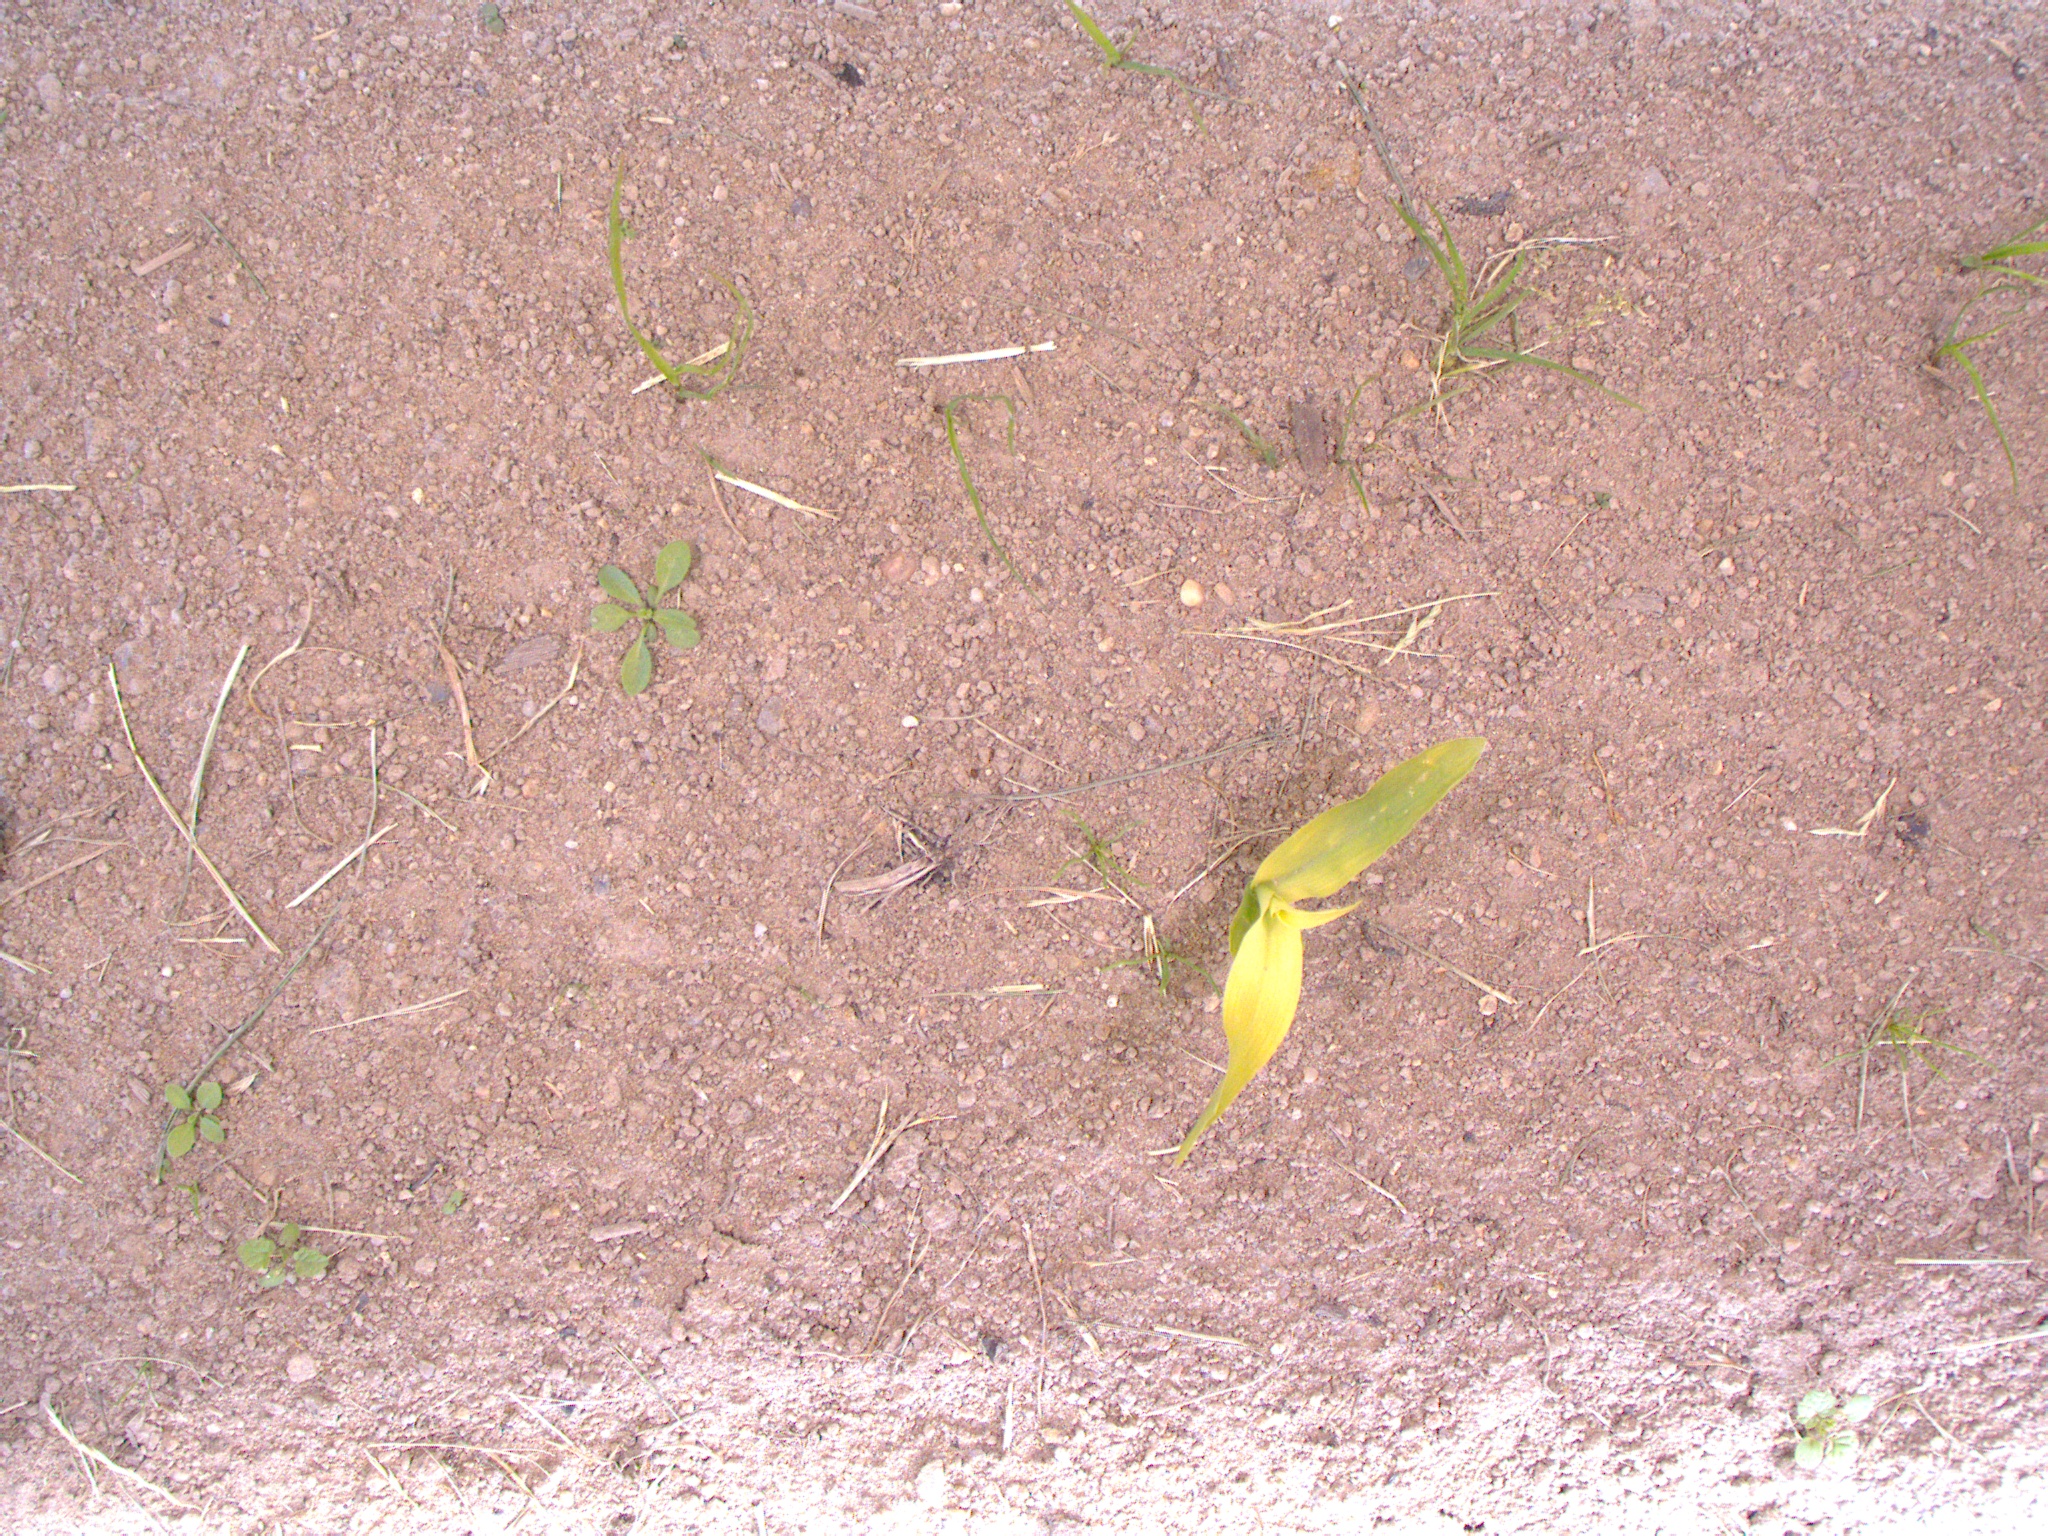
Crop: maize
Objects: maize, stem_maize